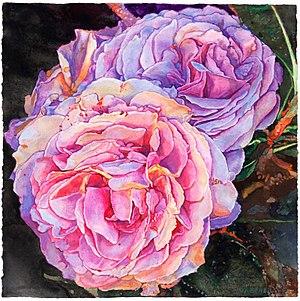
aquarelle sur papier 48.3 x 48.3 cm – 19 x 19 in. 2017